Frances Strickland

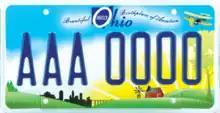
The "Beautiful Ohio" license plate, largely designed by Frances Strickland

As the First Lady of Ohio, she served as the chair of the Ohio Family and Children First councils, composed of state-agency leaders that helps families seeking government services. She is largely given credit for the design of the "Beautiful Ohio" license plate that was introduced in 2009 and served as Ohio's standard license plate from 2010 to 2012. For Strickland, its agricultural theme, particularly the windmill, recalled her childhood on a dairy farm. During her husband's reelection campaign, she often played the guitar at rallies for her husband.